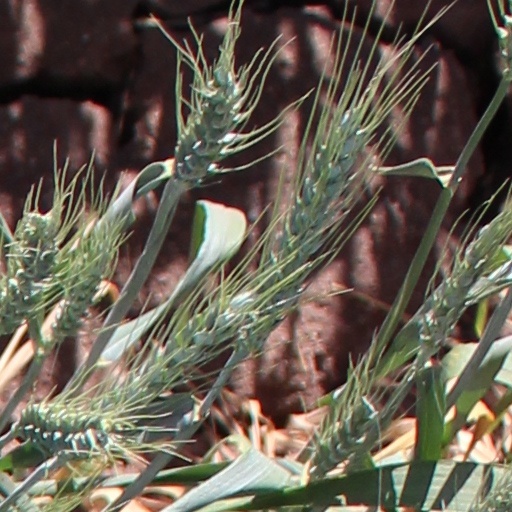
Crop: wheat